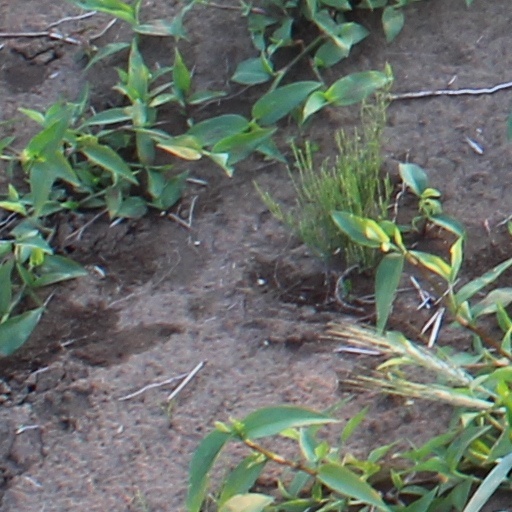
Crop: wheat